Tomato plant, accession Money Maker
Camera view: bottom (45 deg); turntable rotation: 240 degrees
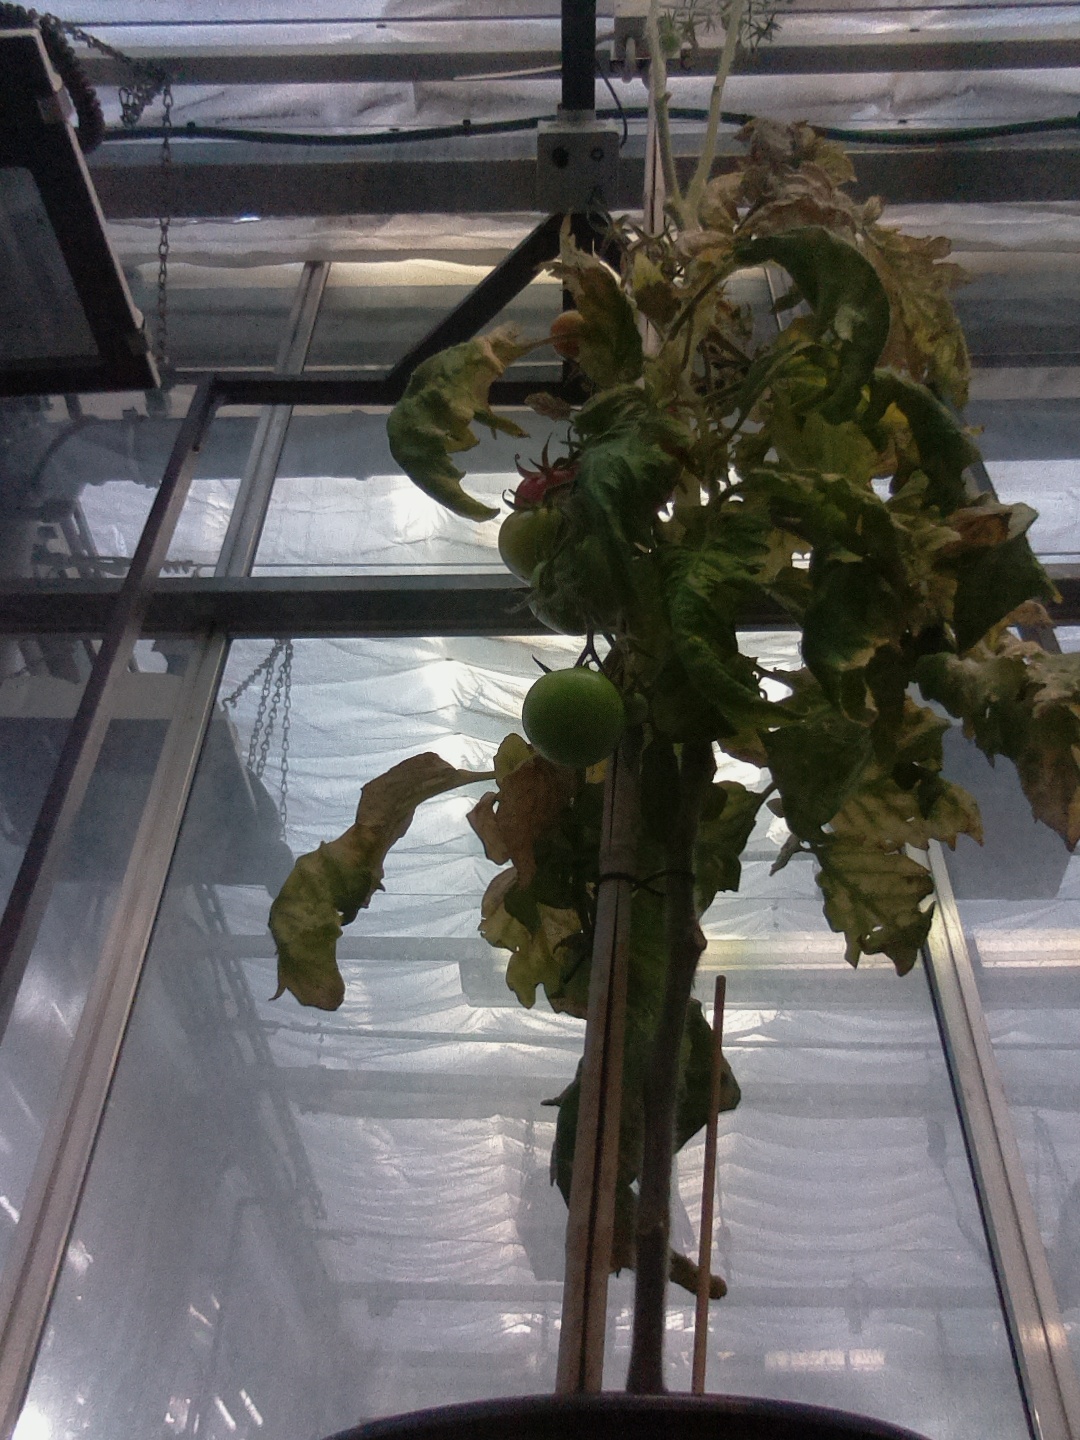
BBCH growth stage 84: 40%-50% of fruits show typical fully ripe color